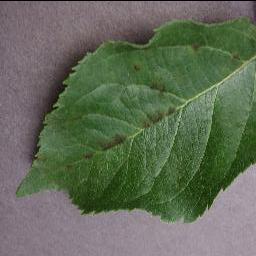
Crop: apple
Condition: scab